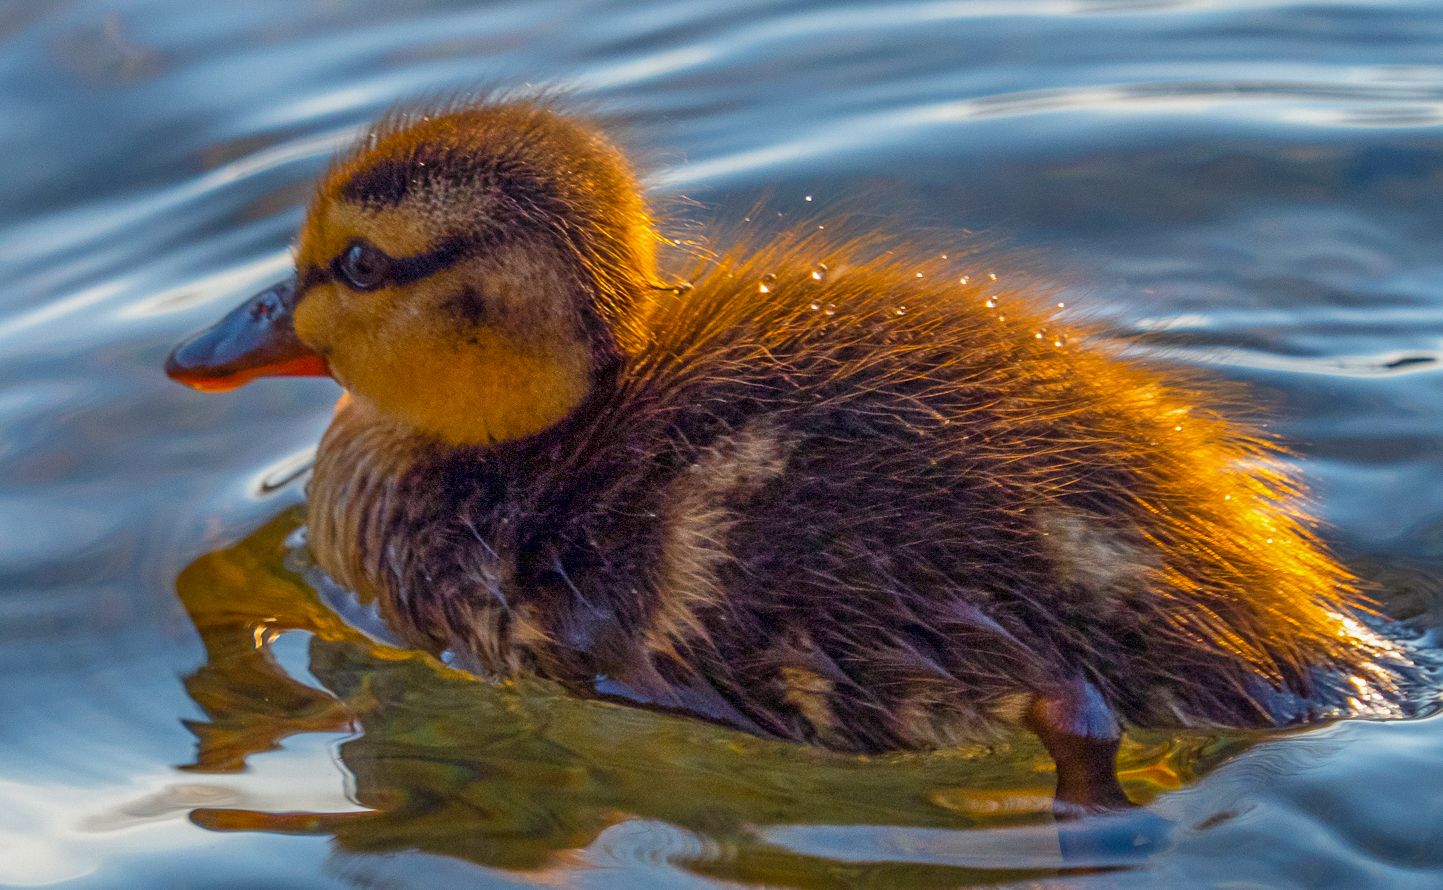
Cute Duckling
A picture of a small duckling swimming in calm water with soft feathers glowing under warm sunlight.
A close up shot of a duckling swimming in water with soft sunlight reflecting on its feathers captured from a side angle in a color palette of shades of brown and blue creating a sunny, cute atmosphere.
Labels: Animal, Beak, Bird, Duck, Outdoors, Nature, Water, Anseriformes, Waterfowl, Ripple, Mallard, Teal, Goose
Camera: OLYMPUS CORPORATION E-M1MarkII
Lens: M.40-150mm F2.8 + MC-14
Aperture: F4
Exposure: 1/640 sec
ISO: 400
Focal length: 180.0 mm